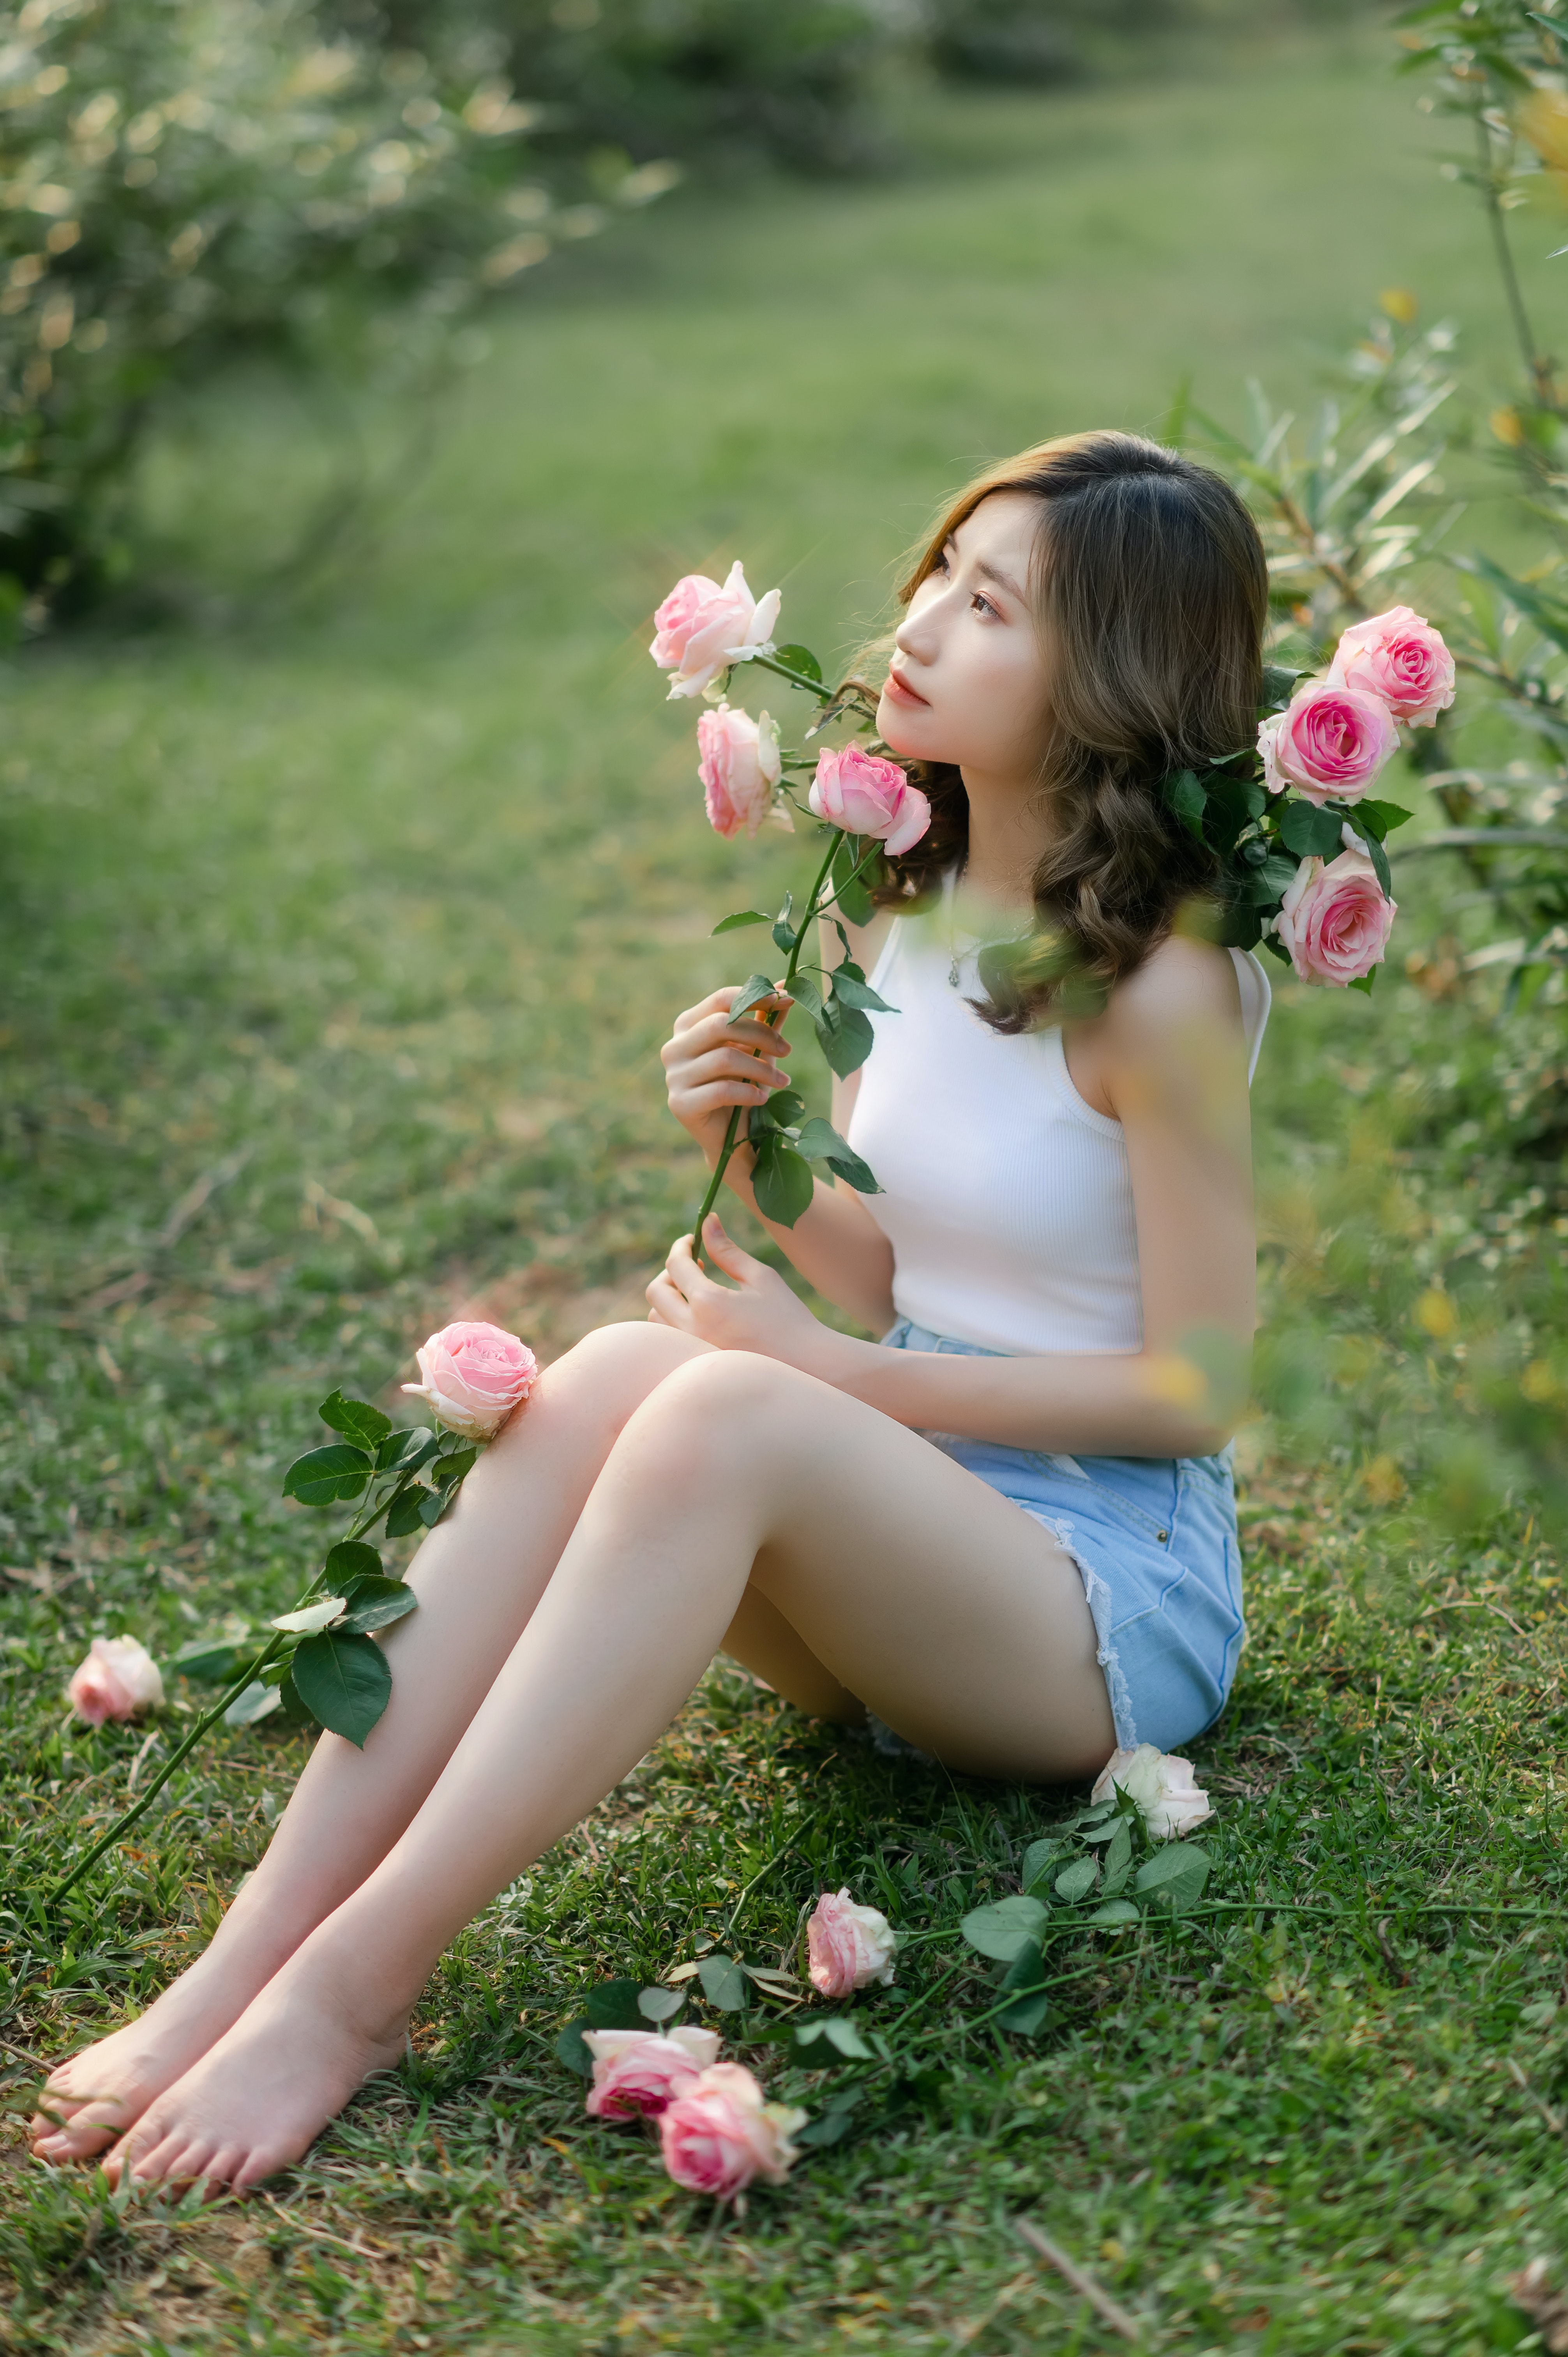
woman, face, hair, flower, skin, lip, plant, People in nature, botany, leaf, petal, happy, pink, grass, thigh, flash photography, knee, summer, meadow, rose, waist, long hair, flowering plant, human leg, rose family, blond, brown hair, sitting, leisure, garden, foot, spring, child, floral design, shrub, peach, wildflower, necklace, rose order, jewellery, headpiece, garden roses, fruit, sandal, photo shoot, blossom, portrait photography